William Gooch Tomb and York Village Archeological Site

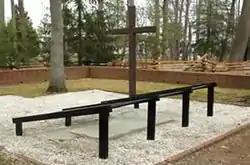
Gravestone of William Gooch

William Gooch Tomb and York Village Archeological Site is a historic archaeological site located near Yorktown, York County, Virginia. It is the site of York Village established on the York River near Wormley Creek before 1635. A church was constructed at York about 1638. In 1655, Maj. William Gooch, uncle of Sir William Gooch, 1st Baronet, was buried within the church walls. His armorial slab is one of the oldest interpretable tombstones in Virginia. The village was abandoned by the end of the 18th century. The site is located on the U.S. Coast Guard Reserve Training Center and marked by a small park.